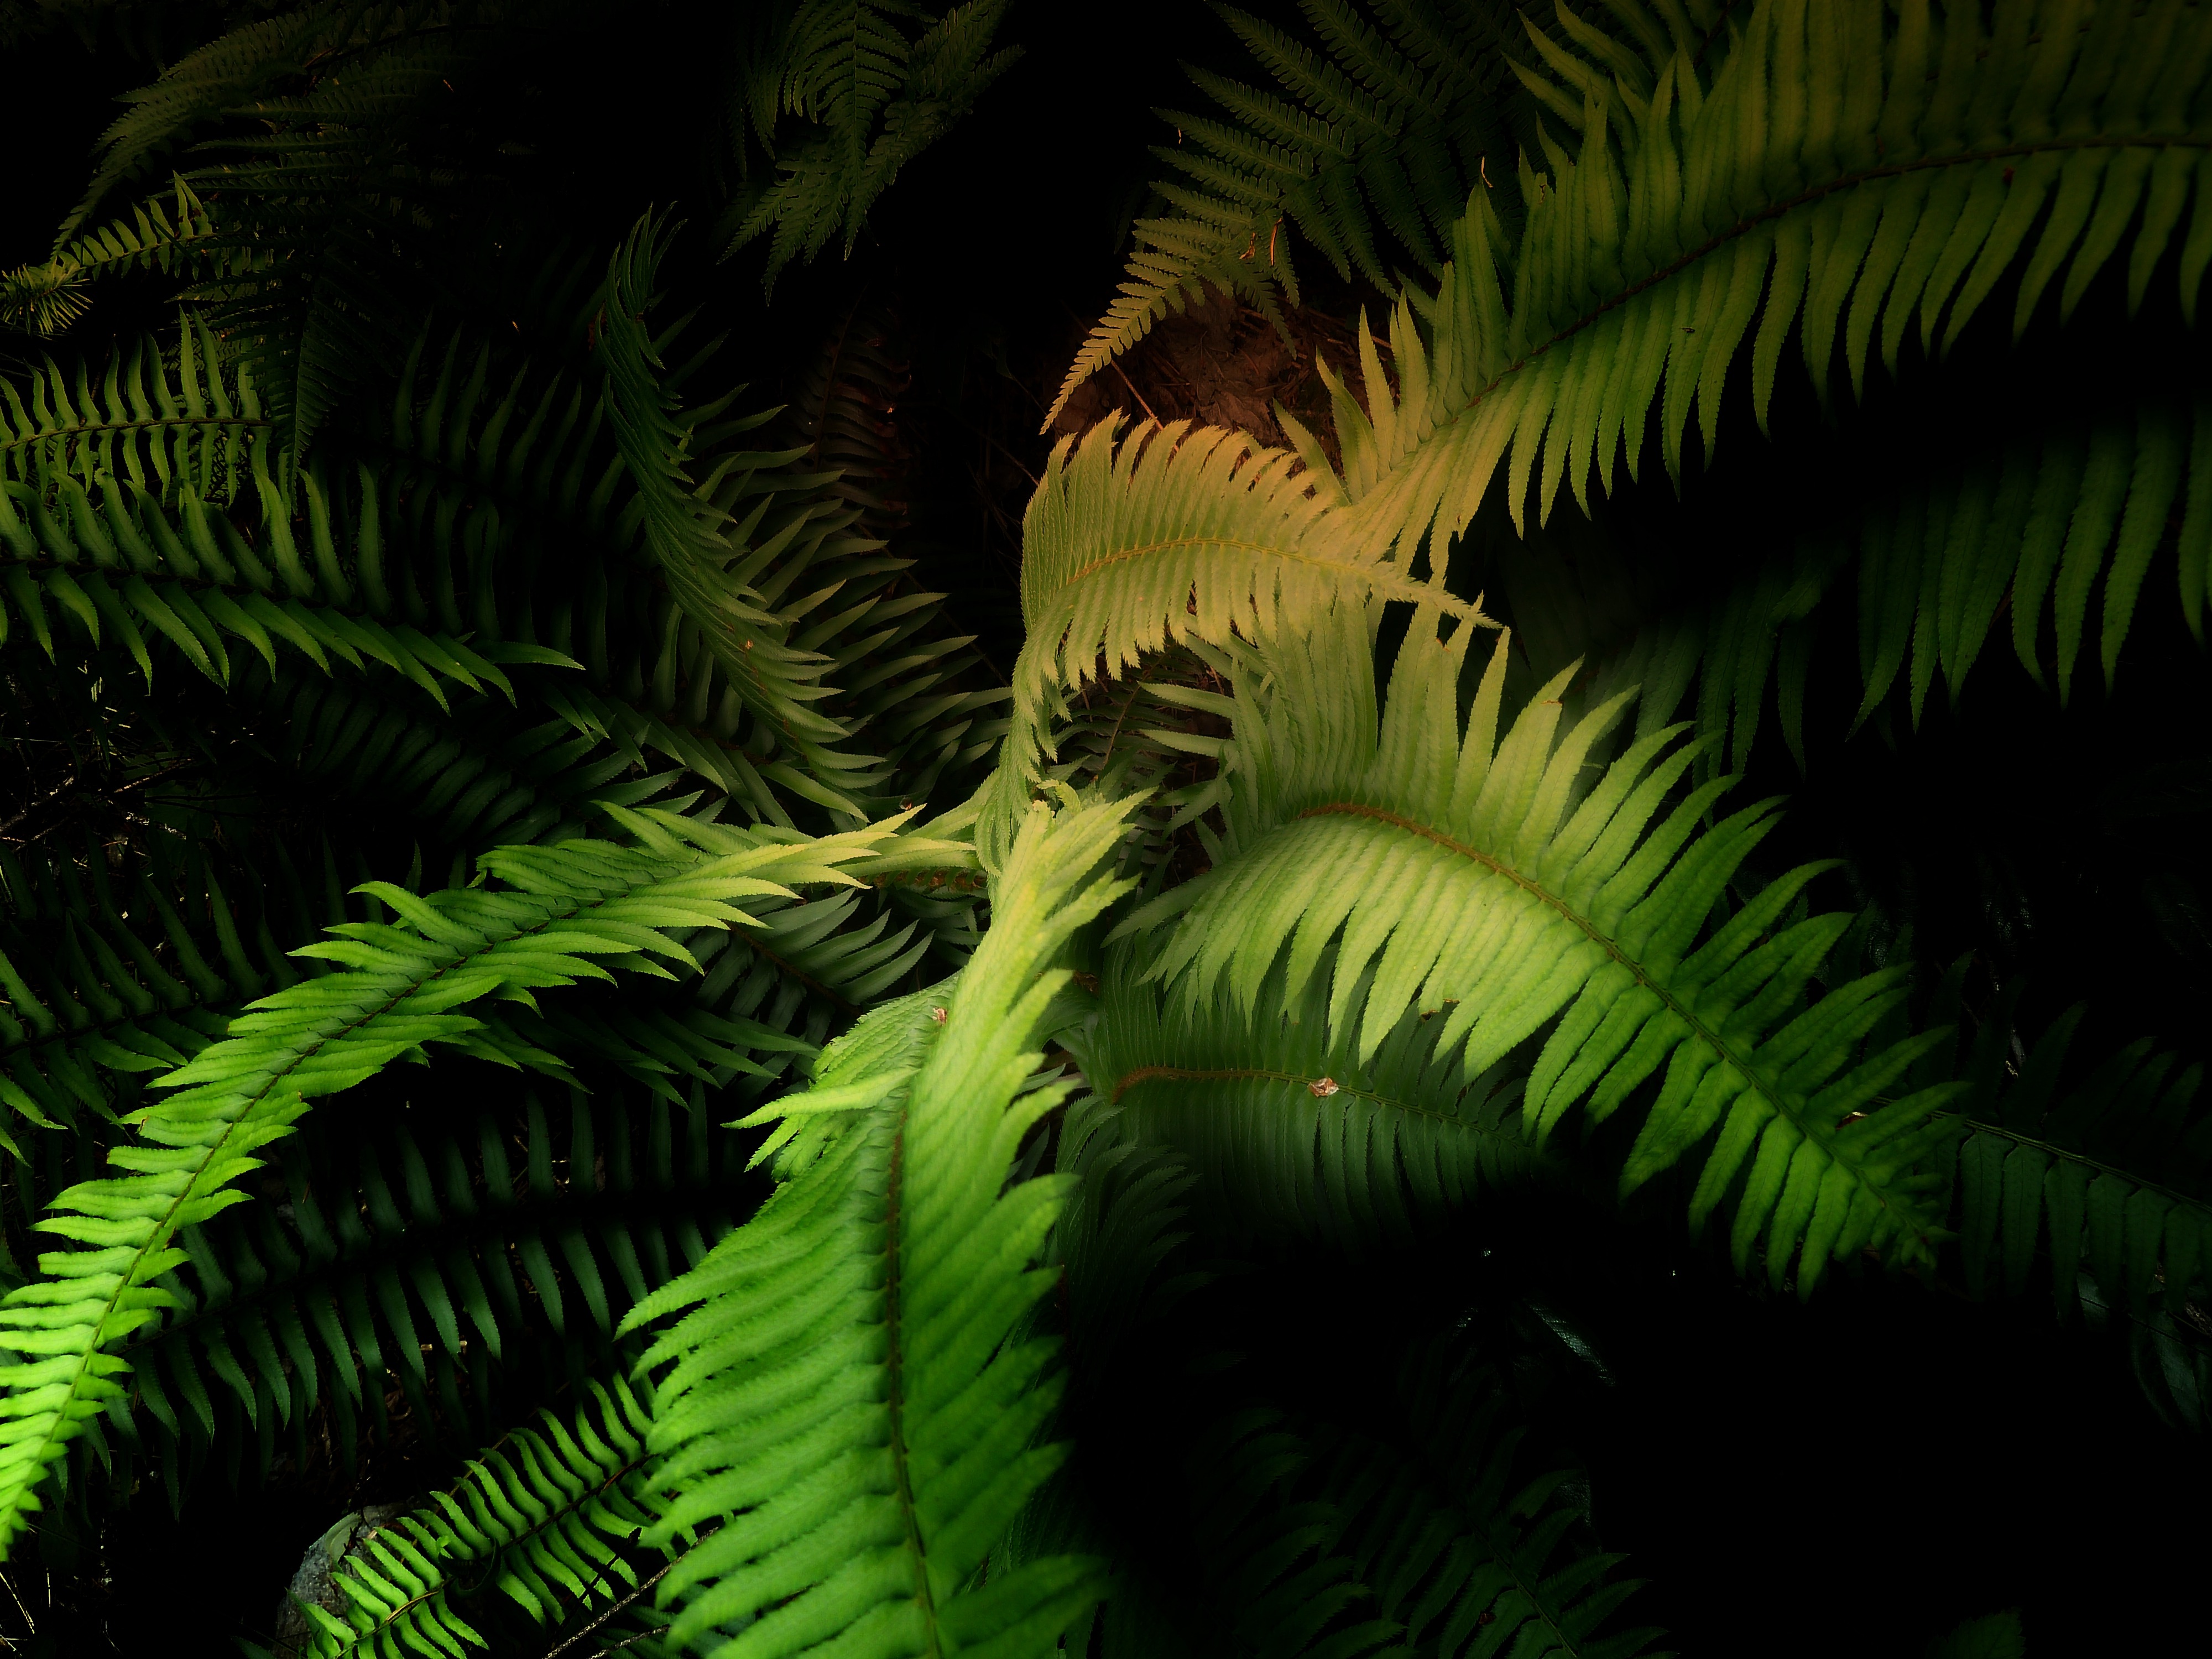
tree, nature, forest, branch, plant, leaf, flower, green, jungle, scenery, botany, flora, fern, wild plant, vegetation, rainforest, vignette, beautiful, habitat, tropics, macro photography, natural environment, plant stem, woody plant, land plant, ferns and horsetails, arecales, palm family, vascular plant